Bus depots of MTA Regional Bus Operations

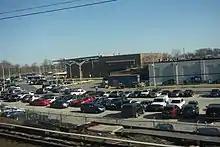
An Orion VII OG HEV and a 2011 Nova Bus LFS at Queens Village Depot, looking from a passing LIRR train.

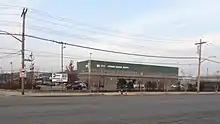
The Spring Creek Depot seen from Flatlands Avenue

The Tuskegee Airmen Depot is located at 1552 Lexington Avenue, filling the block bounded by Park Avenue, Lexington Avenue, and 99th and 100th Streets in the East Harlem neighborhood of Manhattan, north of the 96th Street subway station, and near the 97th Street portal of the Park Avenue Tunnel. The depot had been a car barn for streetcars on the Lexington Avenue Line, built in 1895. The depot was closed in spring 1998 and was demolished, and reconstructed, while the Michael J. Quill Depot was opened to replace it. The depot reopened on September 7, 2003, taking on a number of routes from the Hudson Depot. It became the Tuskegee Airmen Depot on March 23, 2012, in honor of the famous World War II airmen. The facility has drawn the ire of many East Harlem residents; many residents cite high asthma rates in the area and the fact that the depot is in a residential area. As of May 2021, only the M31 runs with Hybrid-Electric buses.